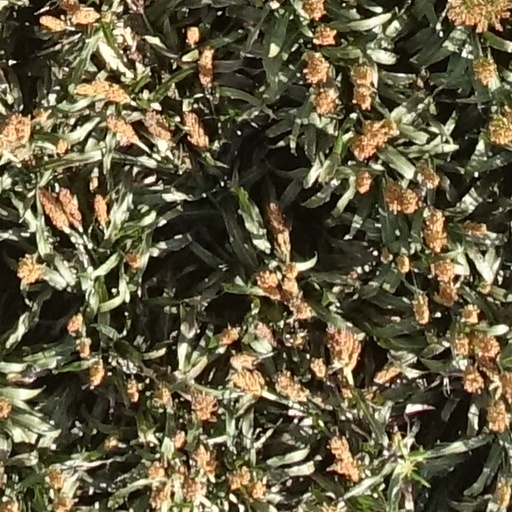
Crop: sorghum